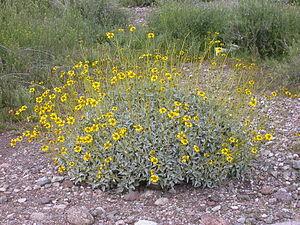
Encelia farinosa est une plante de la famille des Asteraceae.